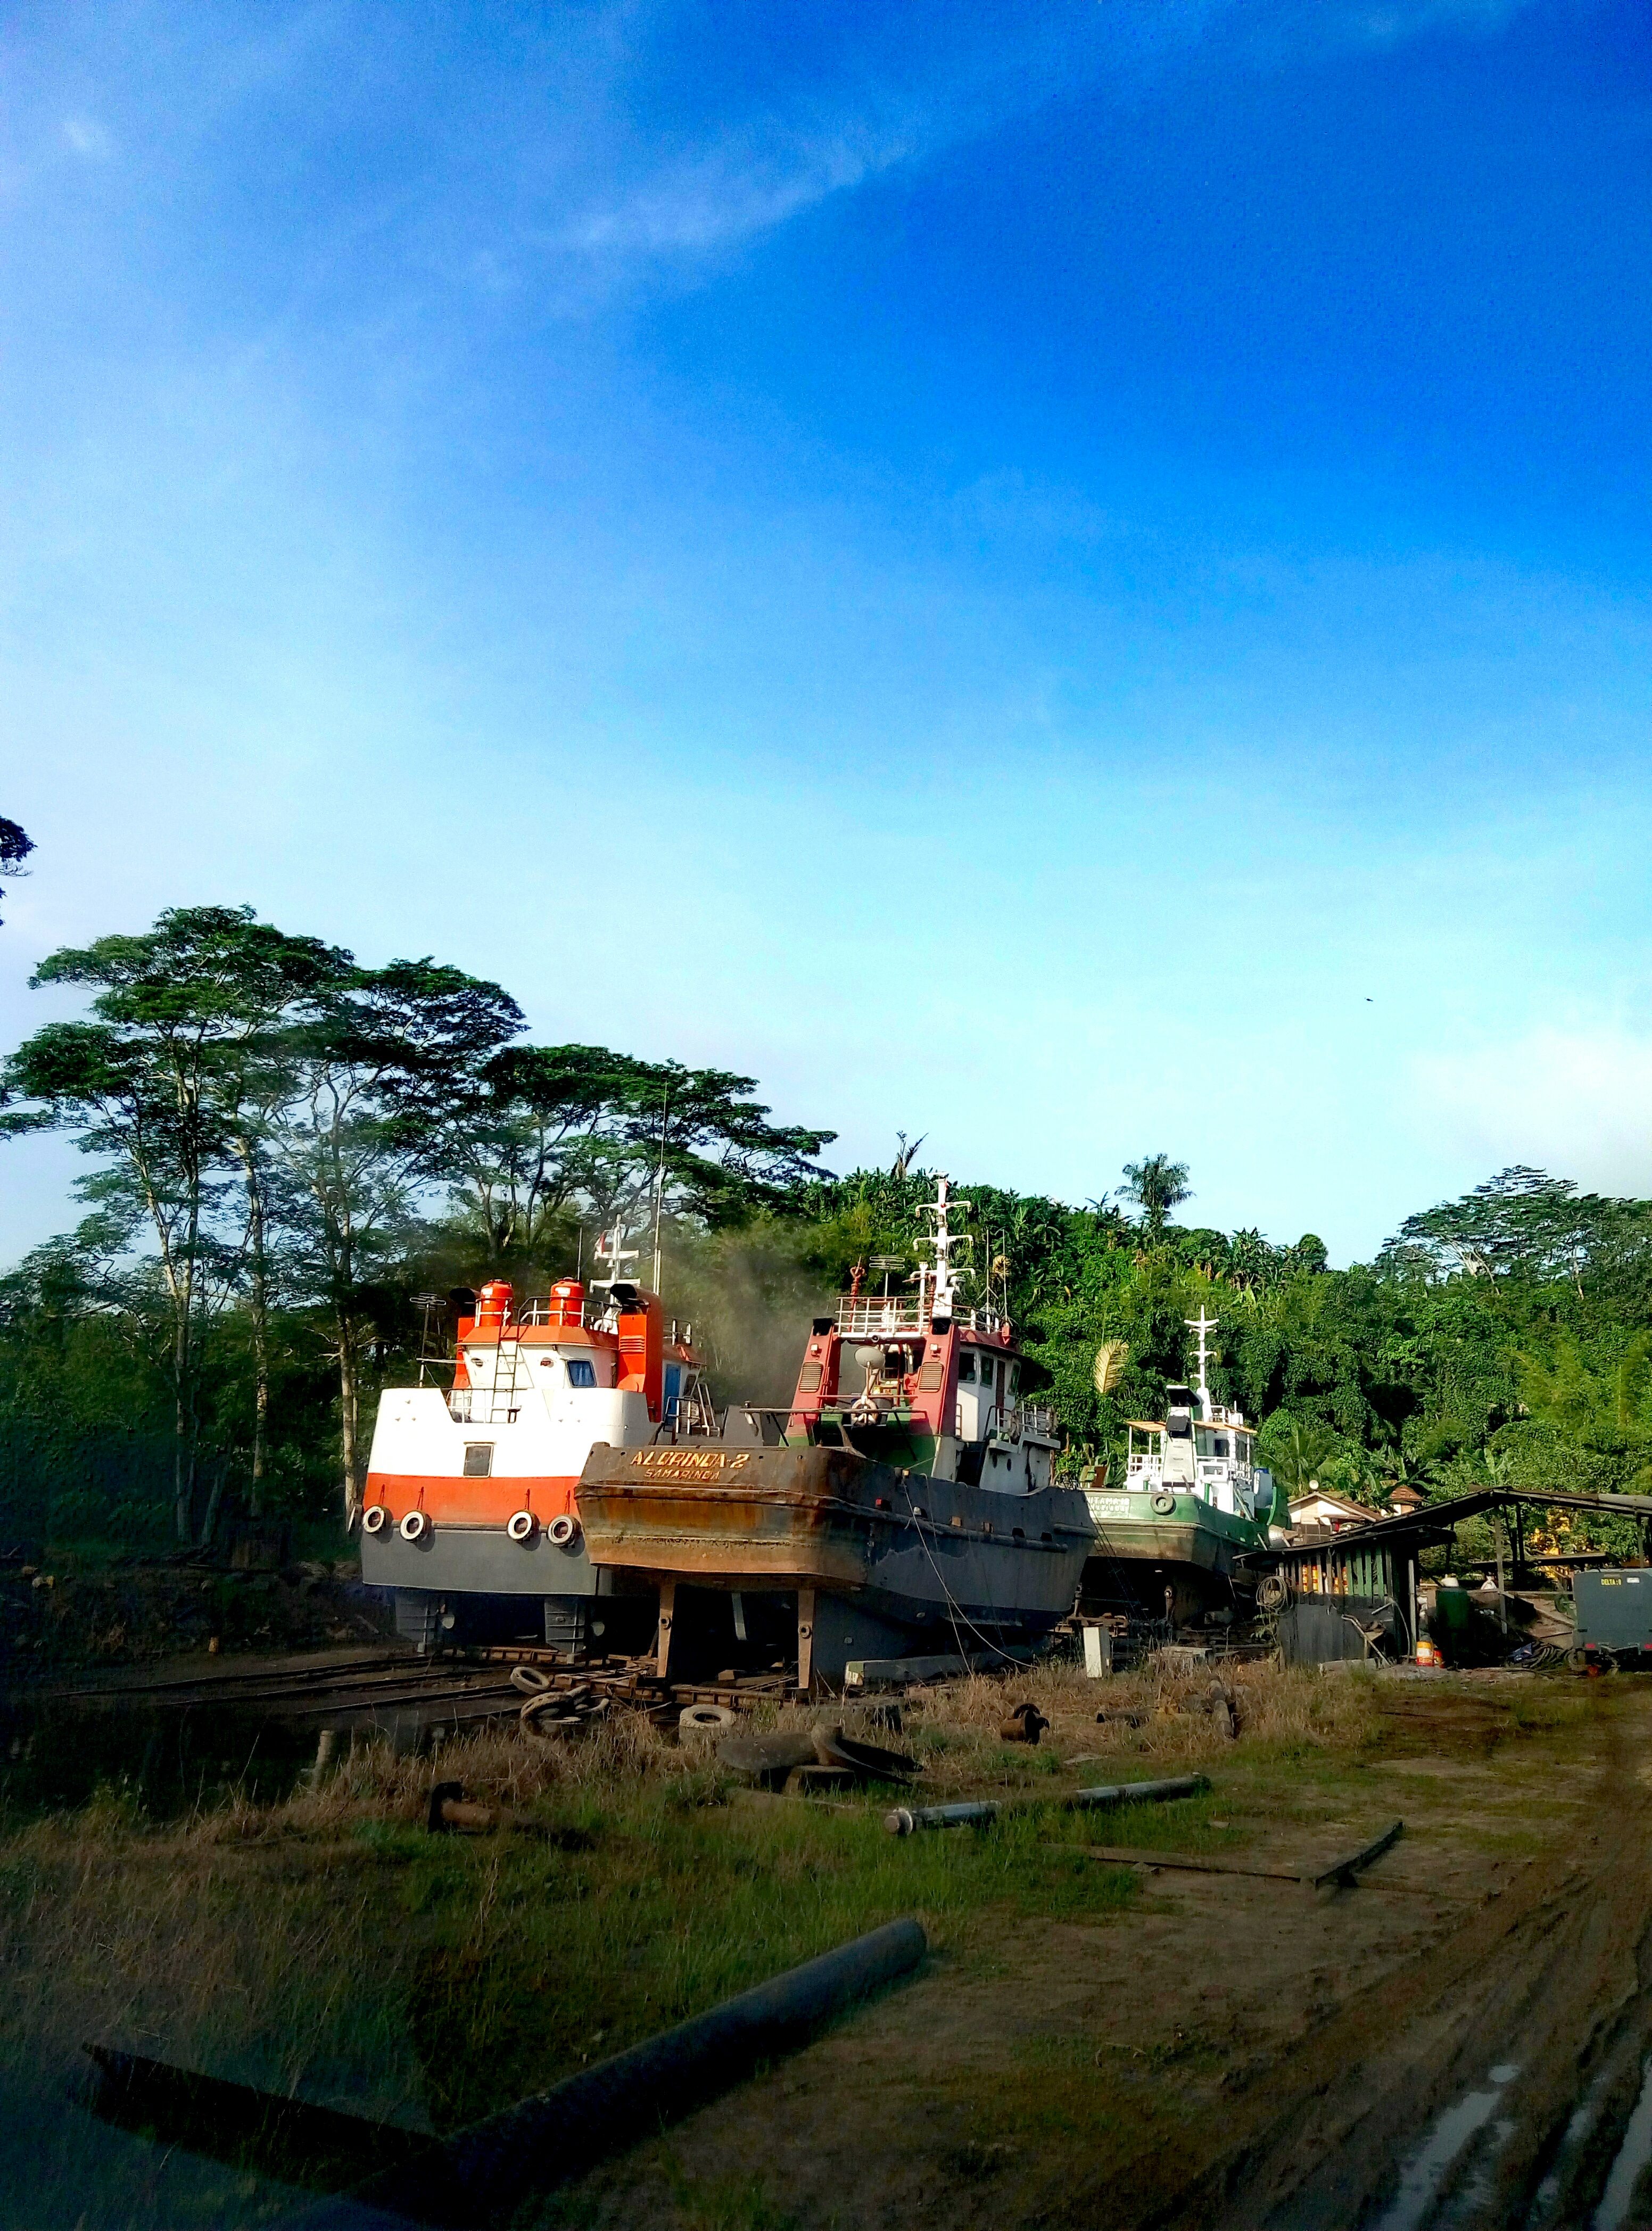
shipyard, waterway, sky, tree, transport, plant, cloud, water, river, vehicle, bank, landscape, mountain, plant community, hill, boat, loch, bayou